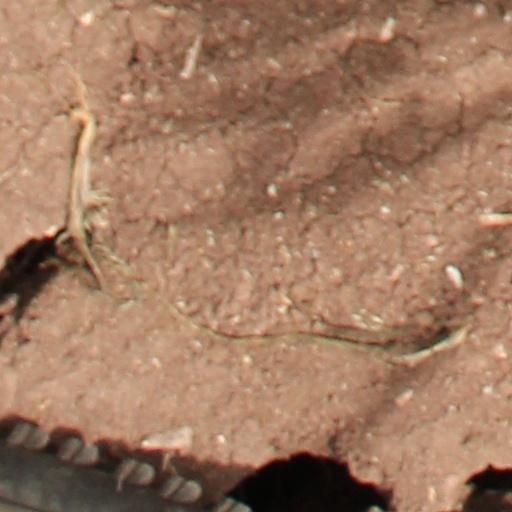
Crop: wheat